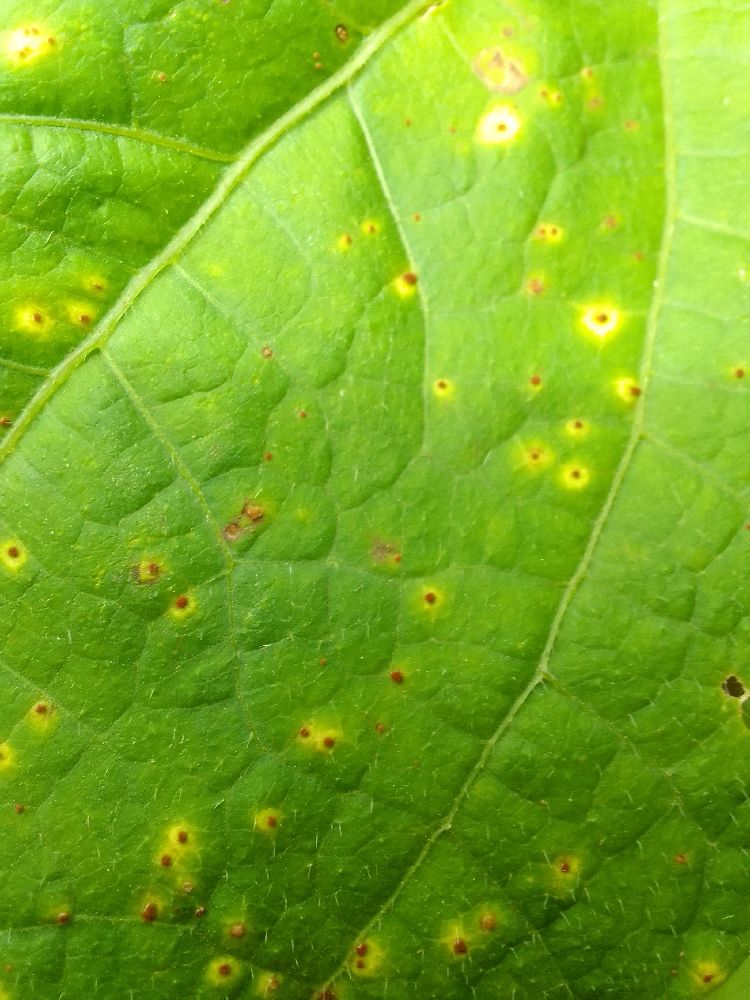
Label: rust